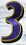
Number: 3